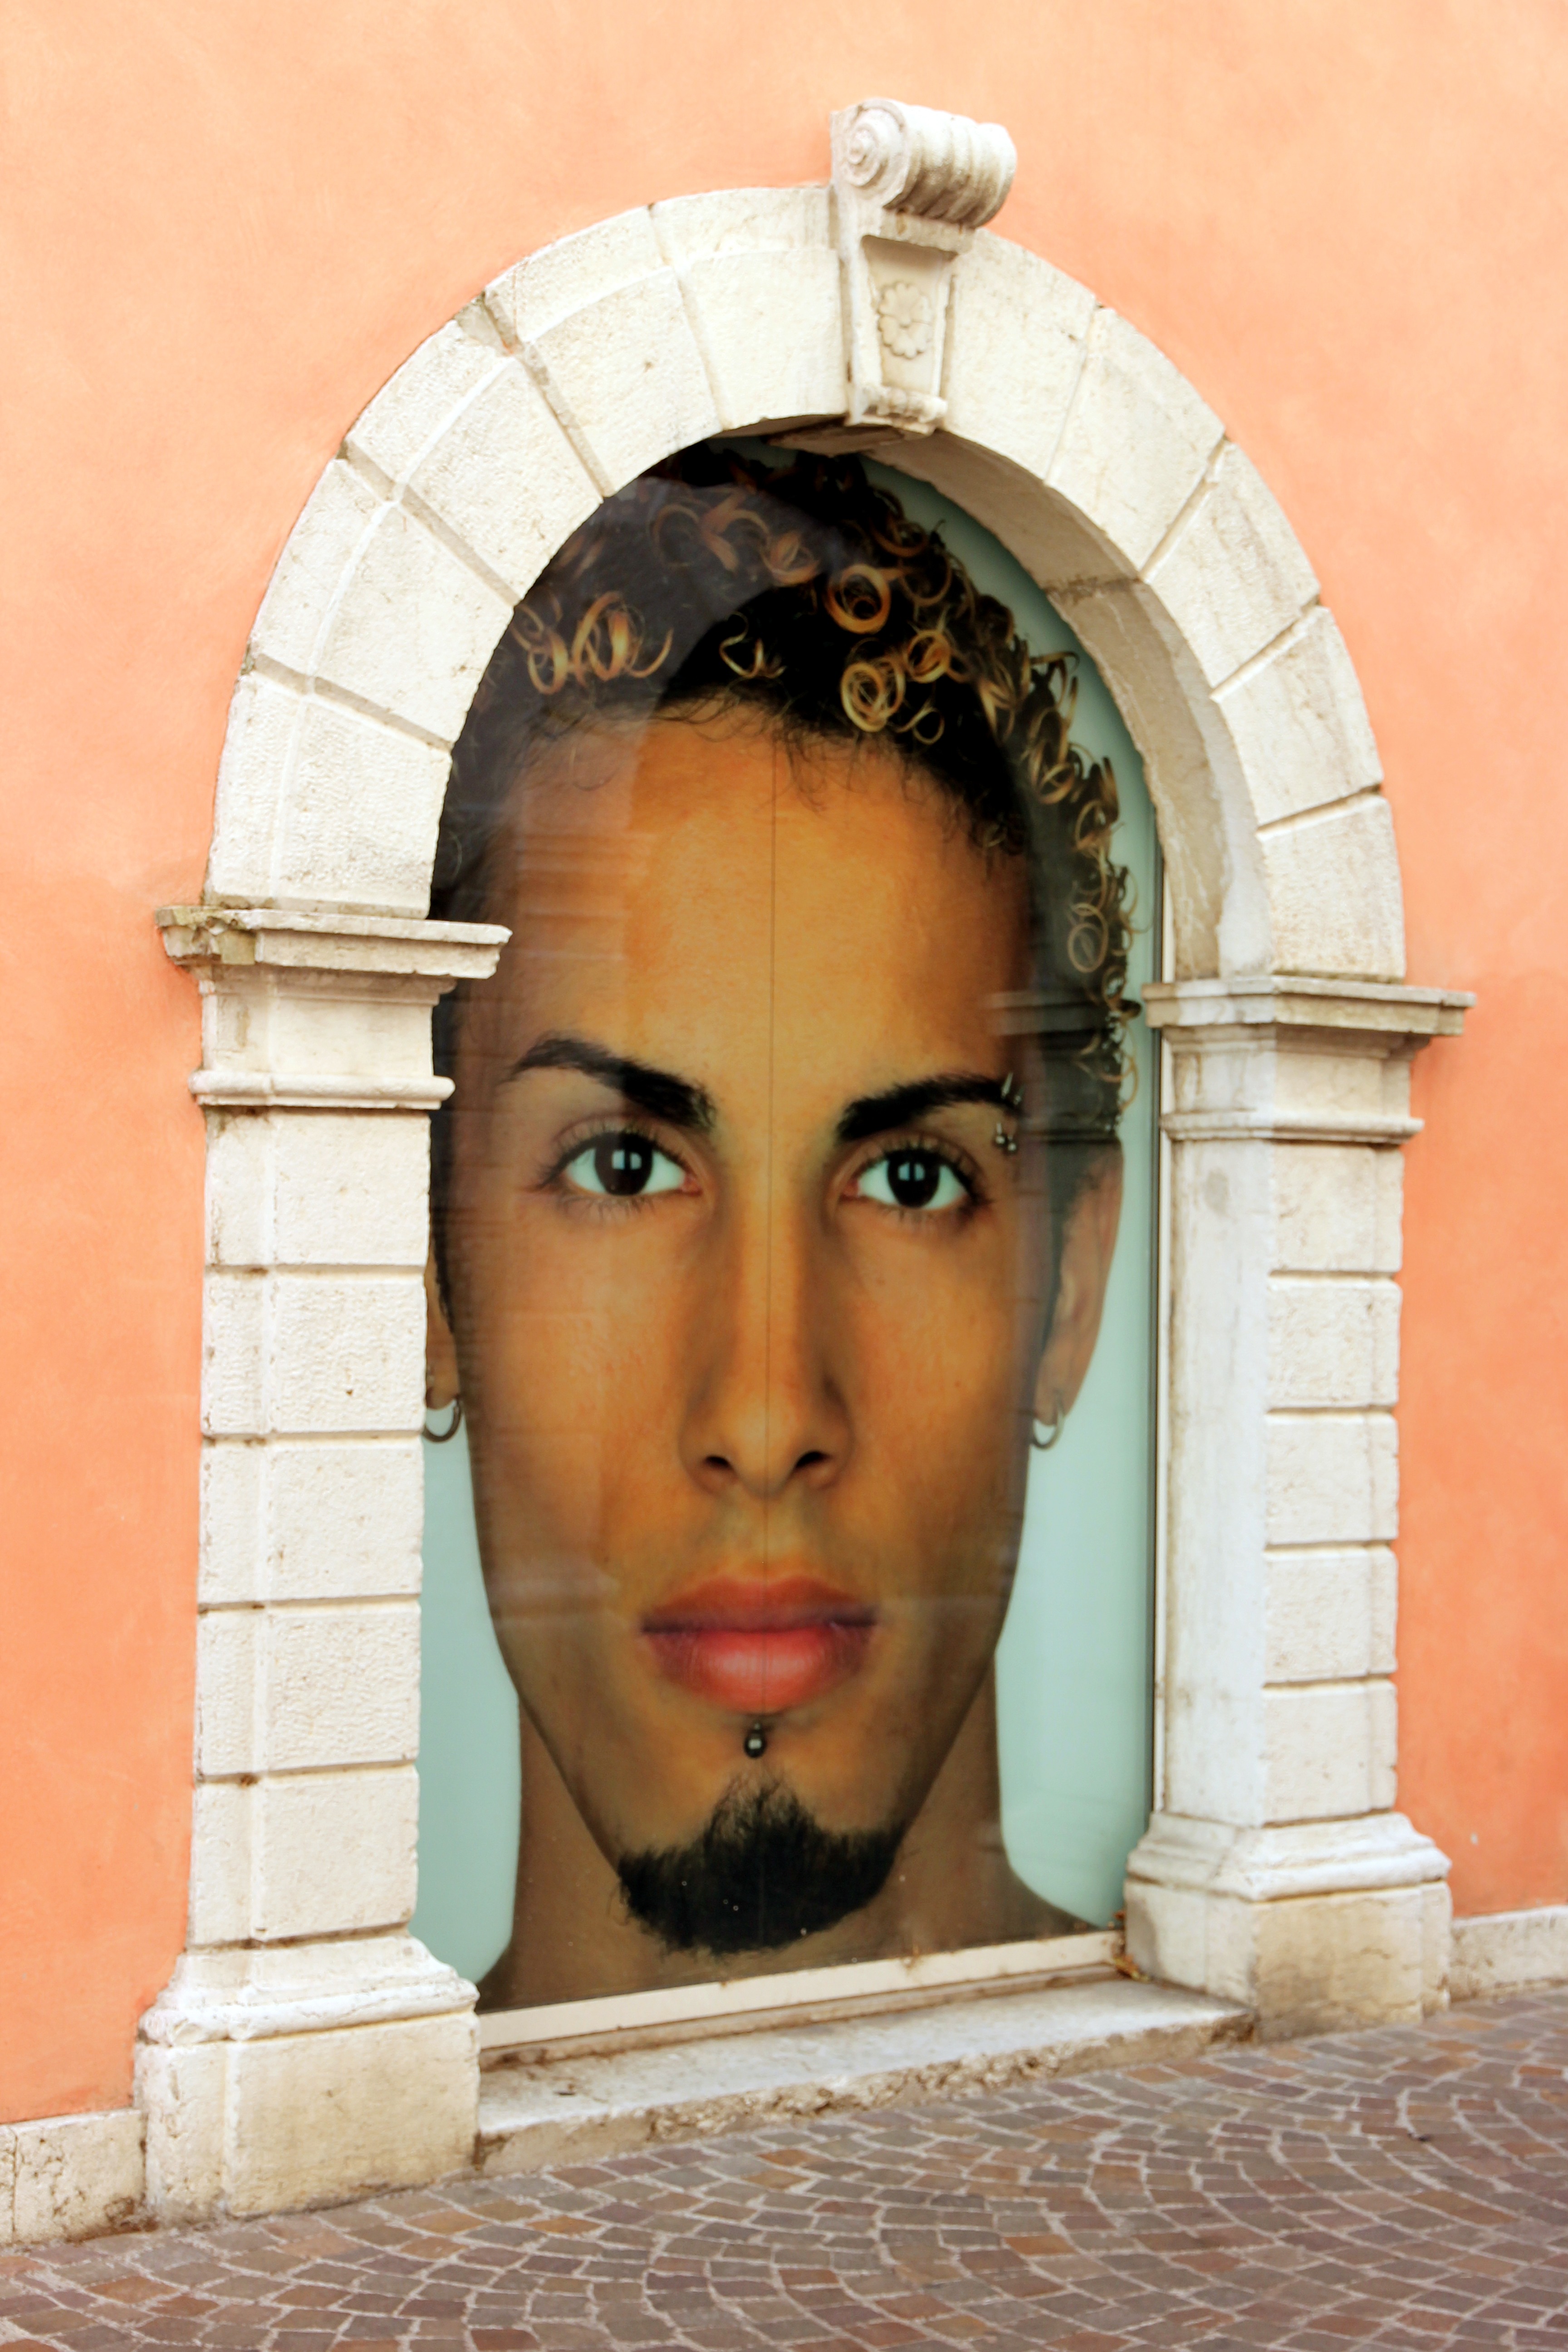
man, woman, advertising, statue, portrait, color, door, goal, art, bart, temple, head, photograph, beauty, portal, ancient history